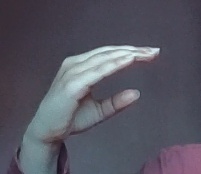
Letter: jeem